Stigmella cypracma

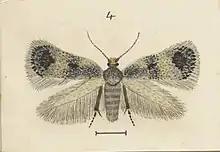
Illustration by G. Hudson.

Watt described the empty egg shell of this species as being white and shiny. It is wafer-like, oval, slightly broader at the anterior end, and domed above.